Boeing X-37

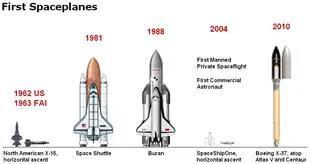
The X-37 (far right) is the smallest and lightest orbital spaceplane yet flown. Both the North American X-15 and SpaceShipOne were suborbital. Of the spaceplanes shown, only the X-37 and "Buran" conducted uncrewed spaceflights.

Processing for the X-37 is carried out inside Bays 1 and 2 of the Orbiter Processing Facility (OPF) at Kennedy Space Center in Florida, where the vehicle is loaded with its payload. The X-37 is then placed inside a fairing along with its stage adapter and transported to the launch site. Previous launch sites have included SLC-41 and Kennedy Space Center LC-39A.